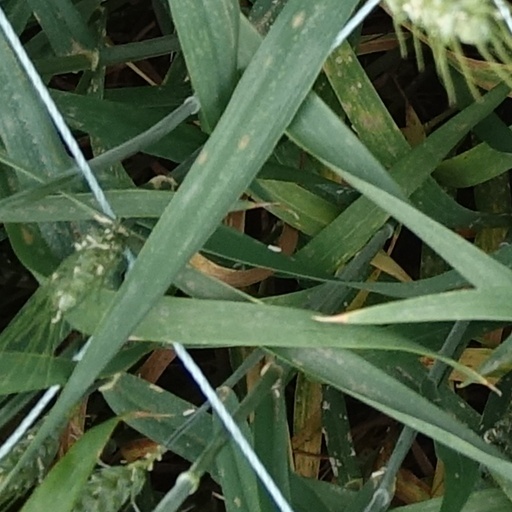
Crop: wheat